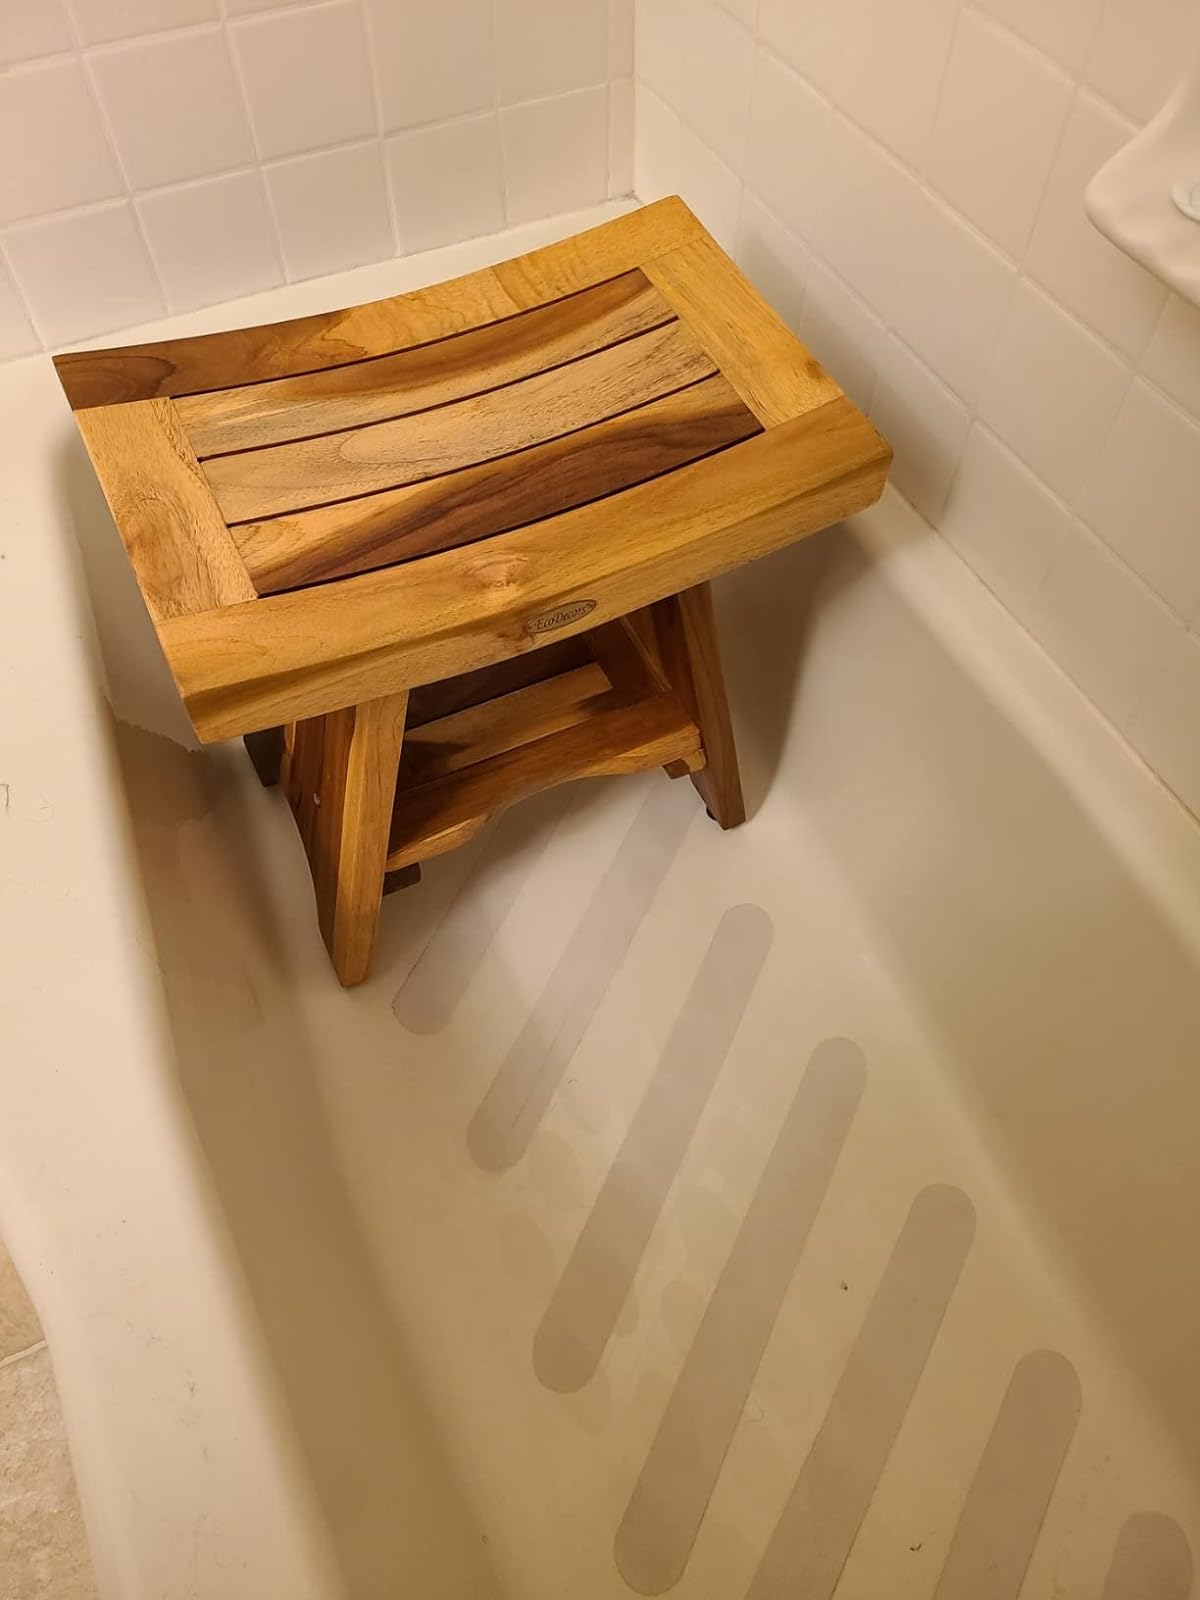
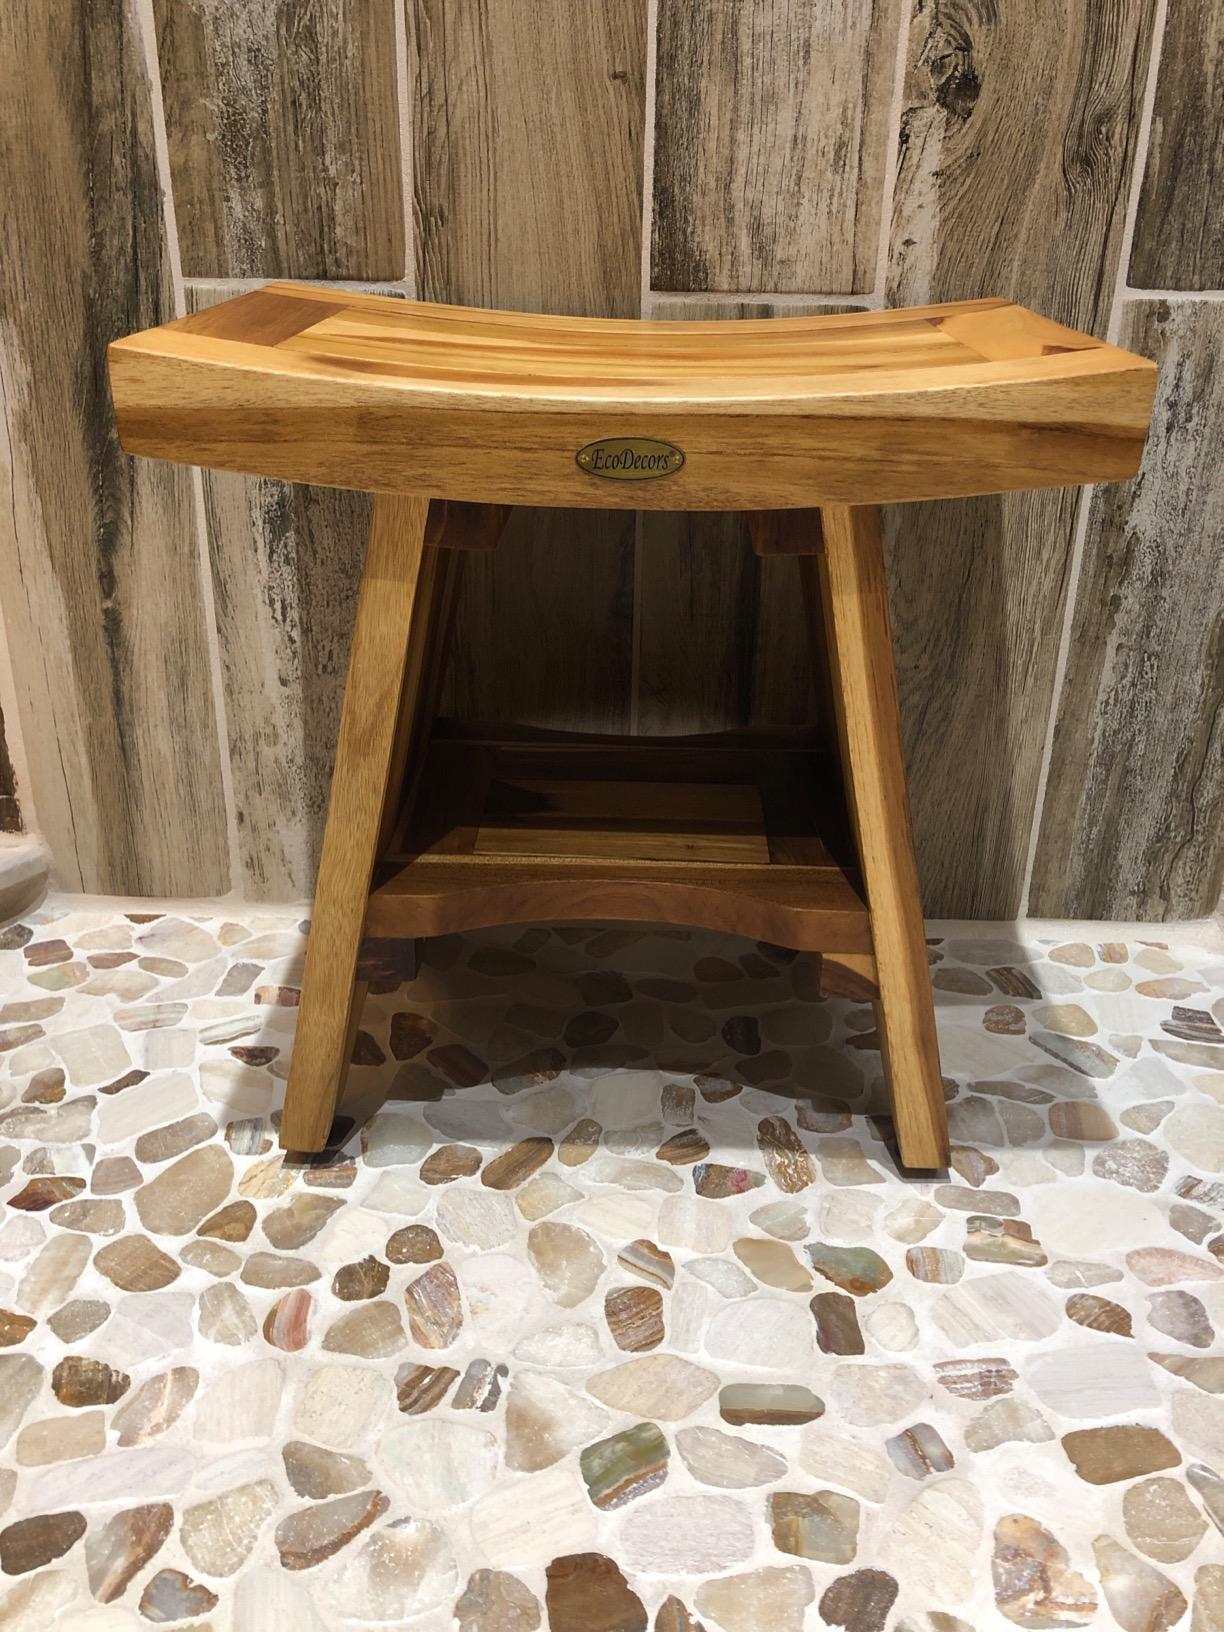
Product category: stool
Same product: yes